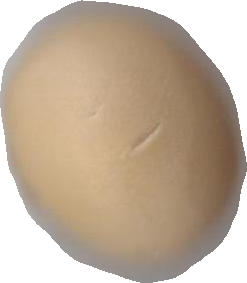
Variety: Grobogan